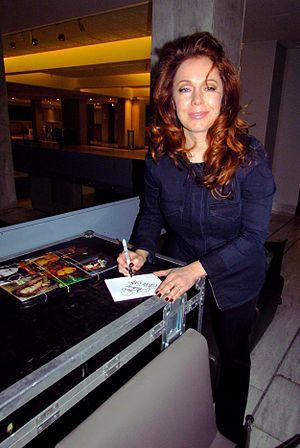
Isabelle Boulay en 2012 (Belgique) dédicace d'avant concert pour un admirateur.
Isabelle Boulay est une chanteuse et auteure-compositrice québécoise, née le 6 juillet 1972 à Sainte-Félicité. Elle se fait connaître grâce aux albums États d'amour et Mieux qu'ici-bas. Elle a vendu au cours de sa carrière plus de 4,5 millions d'albums à travers la francophonie. Lors de ses tournées, elle a chanté dans des salles prestigieuses comme la Place des Arts, l'Olympia de Paris ou encore l'Amphithéâtre de Carthage. Isabelle Boulay a été plusieurs années comme coach à La Voix.